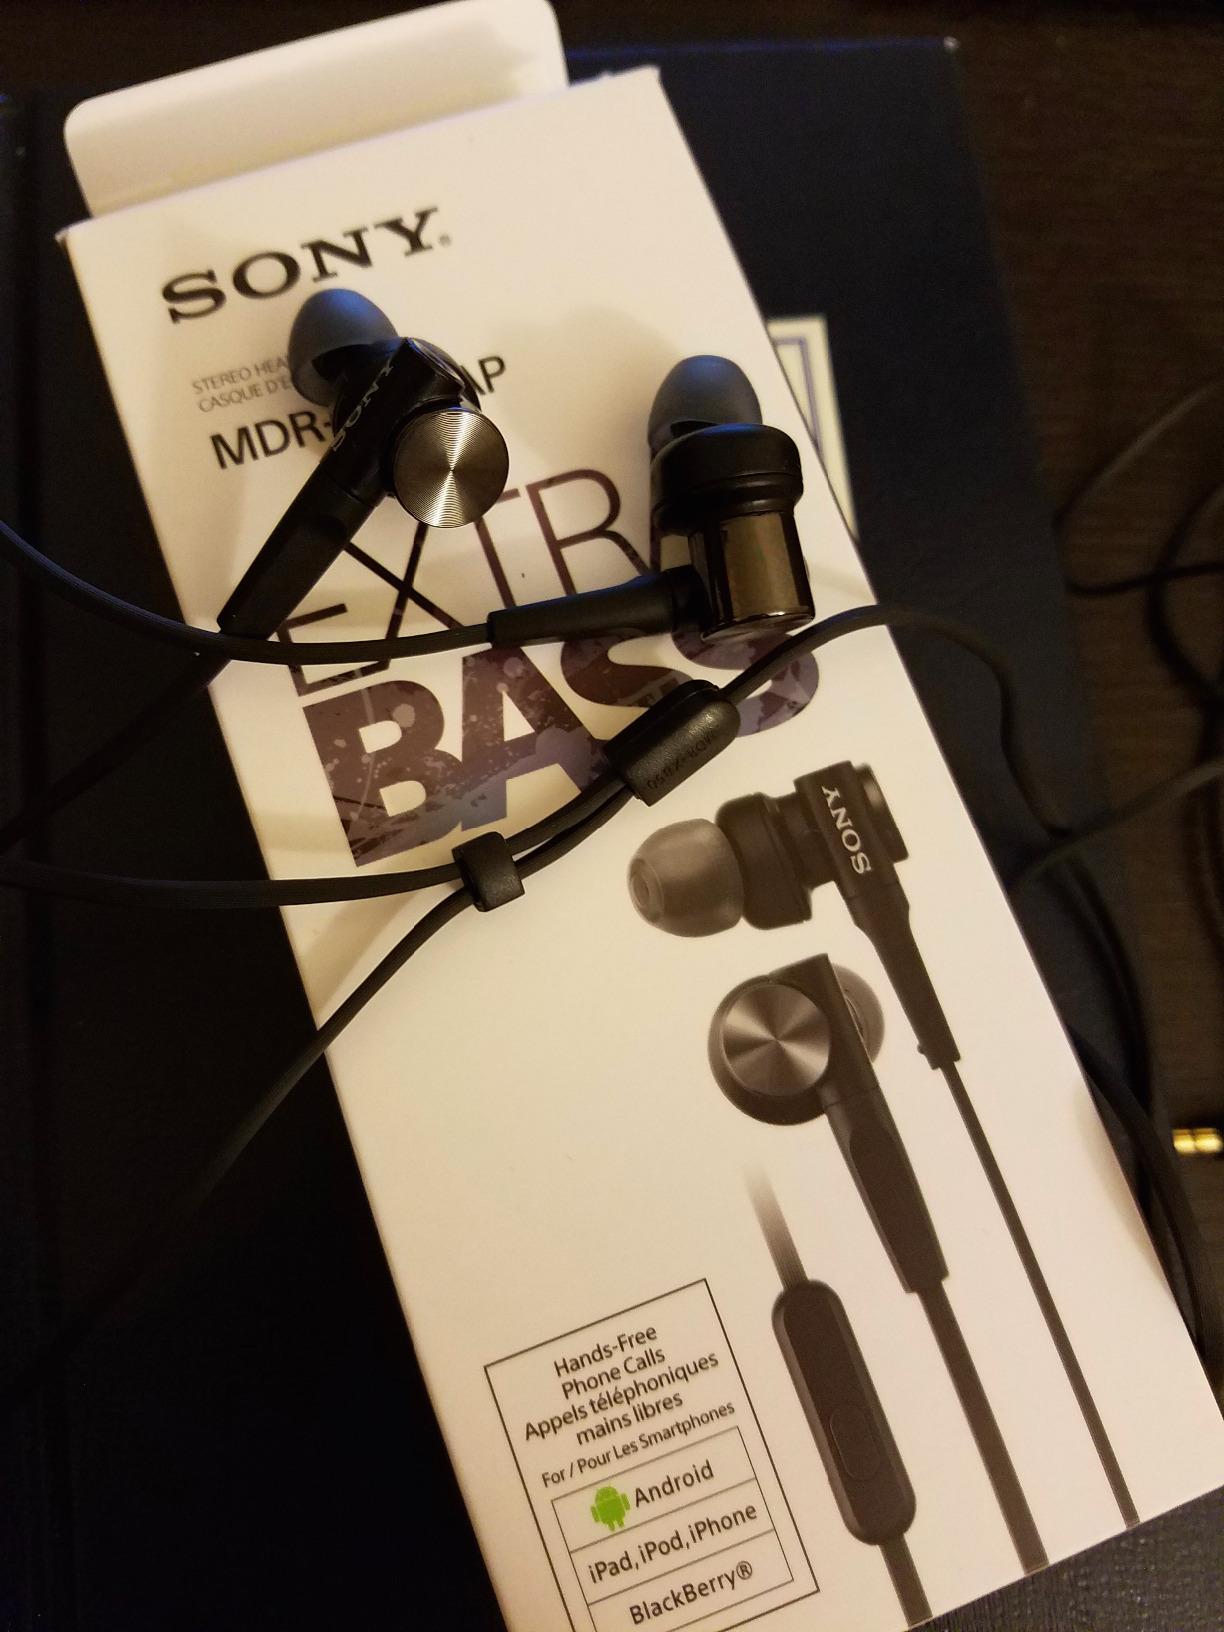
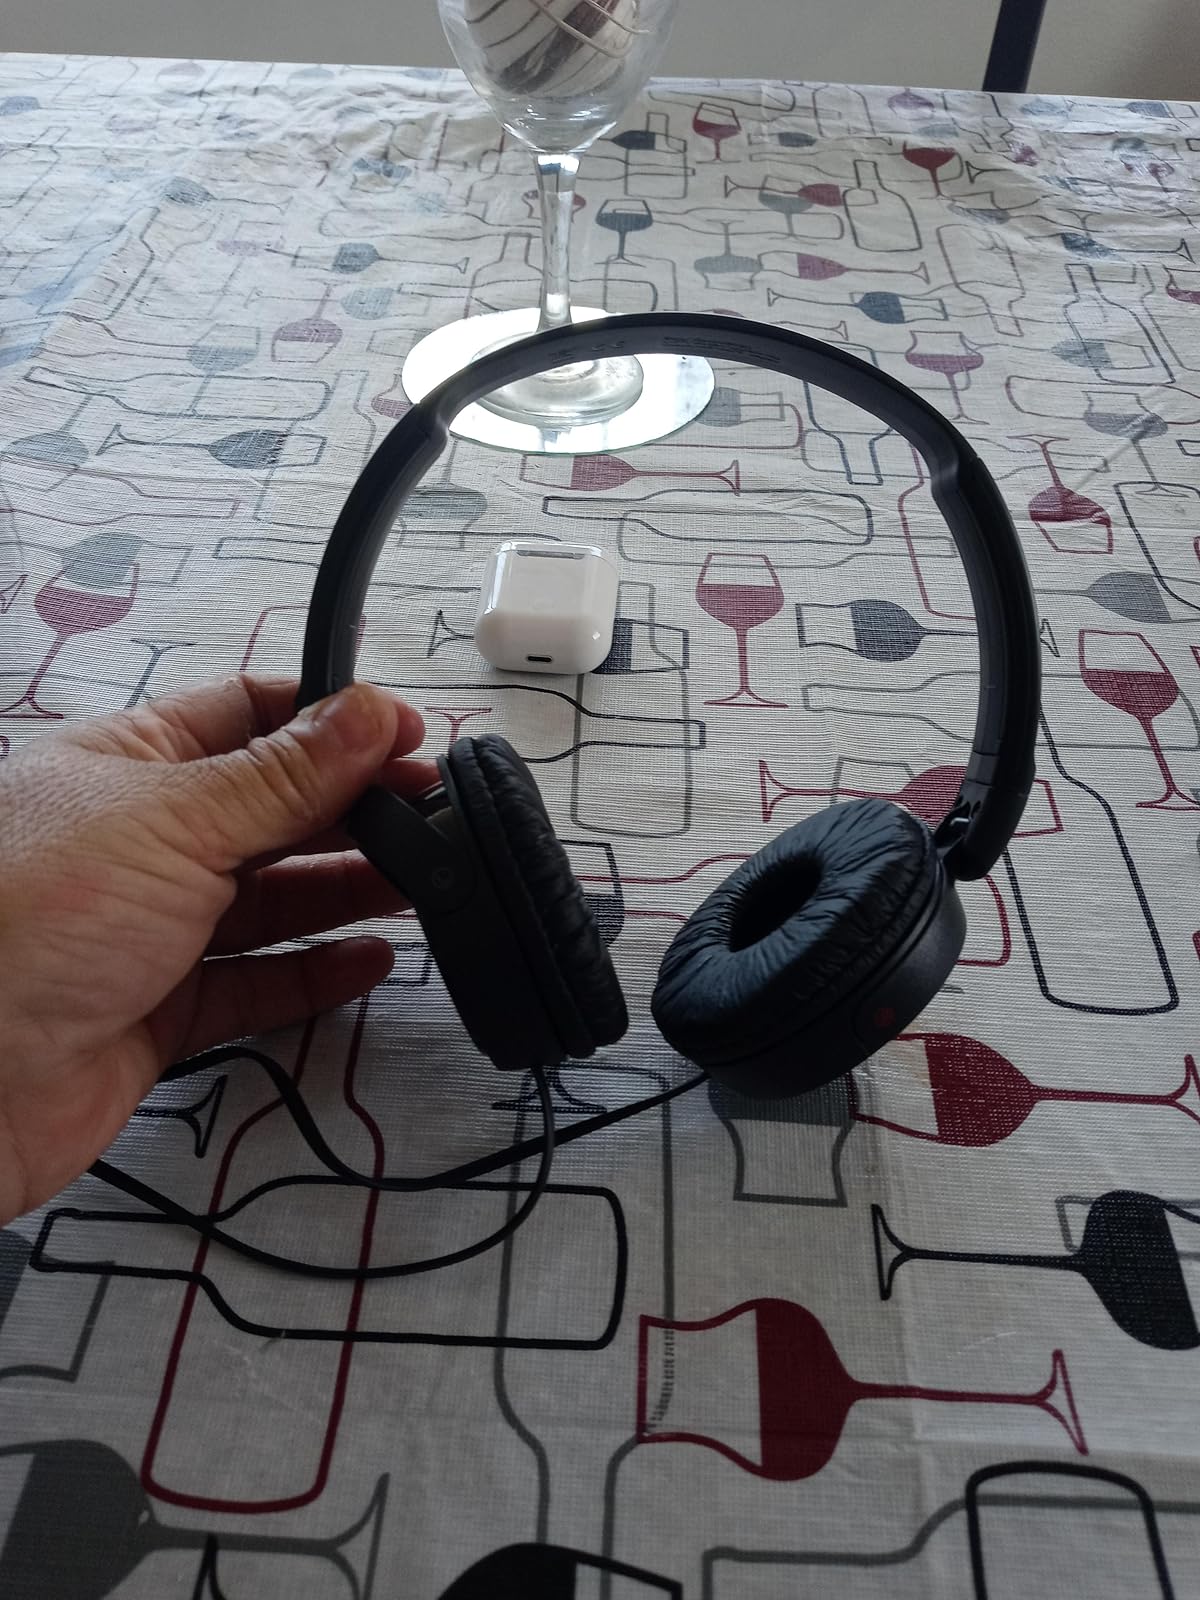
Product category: headphones
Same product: no